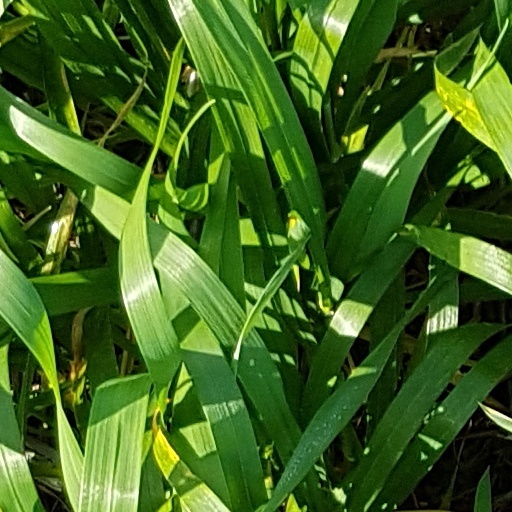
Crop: wheat